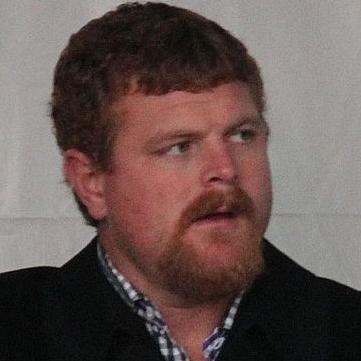
Age: 33